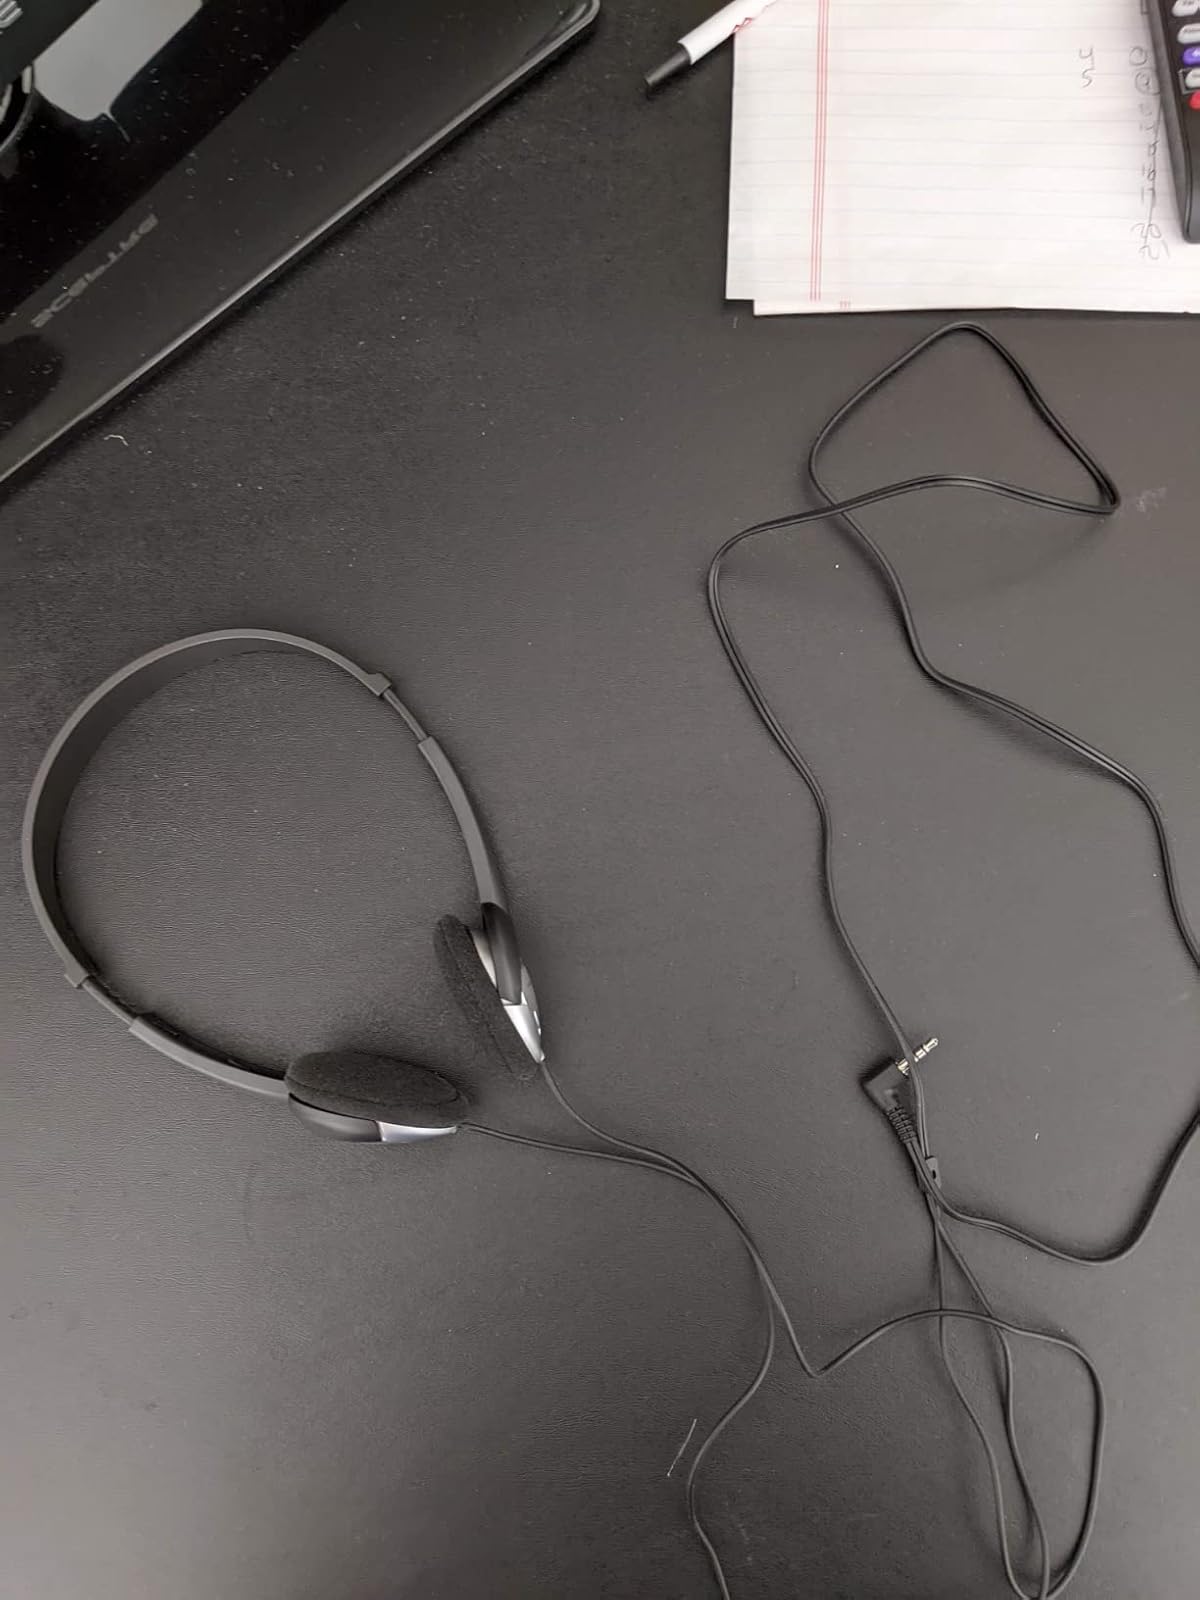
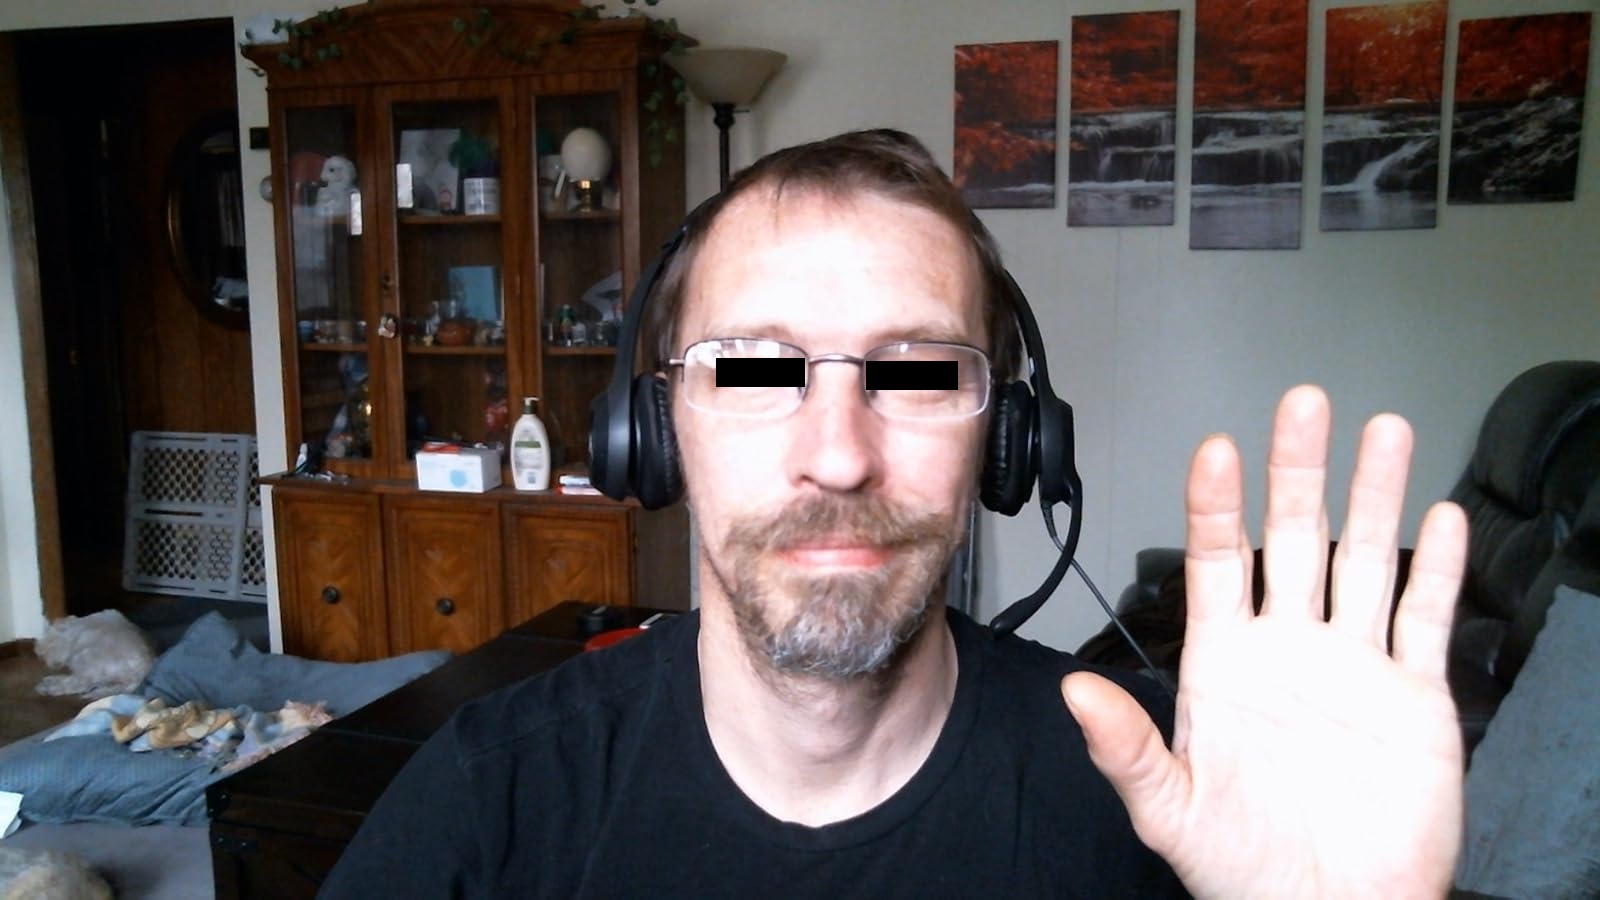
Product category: headphones
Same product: no